History of Dili

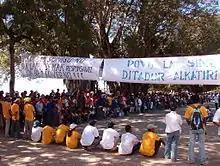
Anti-Alkatiri Demonstration in Dili 2005

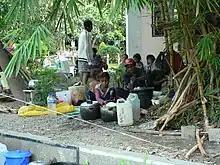
refugee camp in Balide 2006

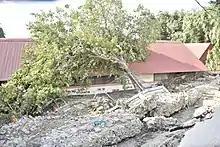
Flood in Dili (March 2021)

Under Falintil leader Xanana Gusmão, the Timorese resistance began to use guerrilla tactics against the occupiers. On 10 June 1980, Falintil units attacked a television station on the outskirts of the capital Dili. It was the first major attack, also called a "levantamento" (meaning uprising, insurrection), since the almost complete crushing of the resistance movement in 1978. In response, the Indonesian military killed over 100 people and tortured or exiled members of resistance fighters to Atauro Island, which was used as a prison island.